Sly Cooper: Thieves in Time

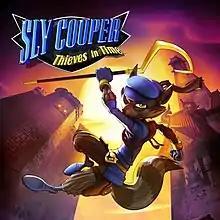
North American PlayStation 3 cover art

Sly Cooper: Thieves in Time is a 2013 stealth action video game developed by Sanzaru Games and published by Sony Computer Entertainment for the PlayStation 3 and PlayStation Vita. The fourth installment in the "Sly Cooper" series, it is the first game in the series to not be developed by Sucker Punch Productions. Sanzaru Games had remastered the original trilogy for the PlayStation 3 as "The Sly Collection", with "Thieves in Time" being teased in the bundle, but it was not formally announced until several months later at the 2011 Electronic Entertainment Expo during Sony's presentation in June 2011.